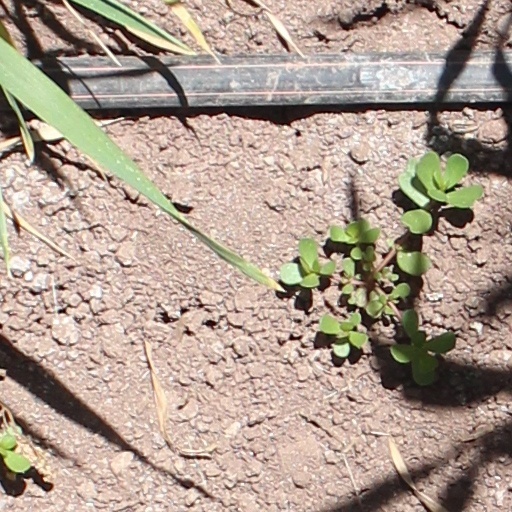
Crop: wheat